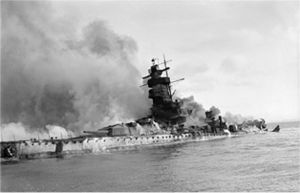
Spøgelseskrigen / Ændring af den britiske regering
Admiral Graf Spee brænder efter at være blevet sprængt og forladt
Spøgelseskrigen, på engelsk Phoney War, eller på tysk Sitzkrieg var en periode i begyndelsen af 2. verdenskrig fra september 1939 til maj 1940, som var kendetegnet ved meget få militære operationer i det kontinentale Europa i månederne efter den tyske invasion af Polen og indtil Slaget om Frankrig. De europæiske stormagter havde erklæret hinanden krig, men ingen af siderne havde igangsat et større angreb, og der var relativt få kampe på landjorden.